List of Hatzalah chapters

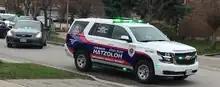
A marked and an unmarked unit responding in Toronto

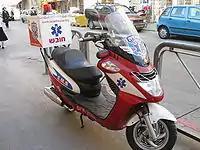
An Ichud Hatzalah rapid response scooter parked in Geula, Jerusalem

Hatzalah in Israel, on the national level, exists as two different organizations: Tzevet Hatzolah, and Ichud Hatzalah (rendered in English as United Hatzalah). Hatzolah Israel was the original organization, under the leadership of David "Duki" Greenwald. In 2006, Ichud Hatzalah was launched as competing organization with Hatzolah Israel, which eventually led Hatzolah Israel to declare bankruptcy. Many Hatzolah Israel volunteers who were dissatisfied with the actions of Ichud Hatzalah's leadership objected to joining the organization, and launched their own organization called Tzevet Hatzolah (loosely translated to TEAM Hatzolah).